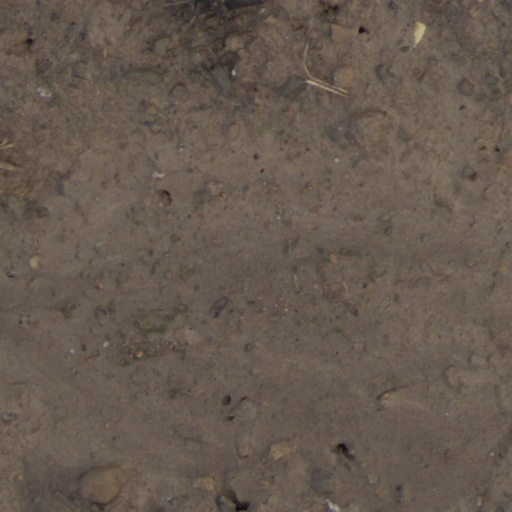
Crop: wheat